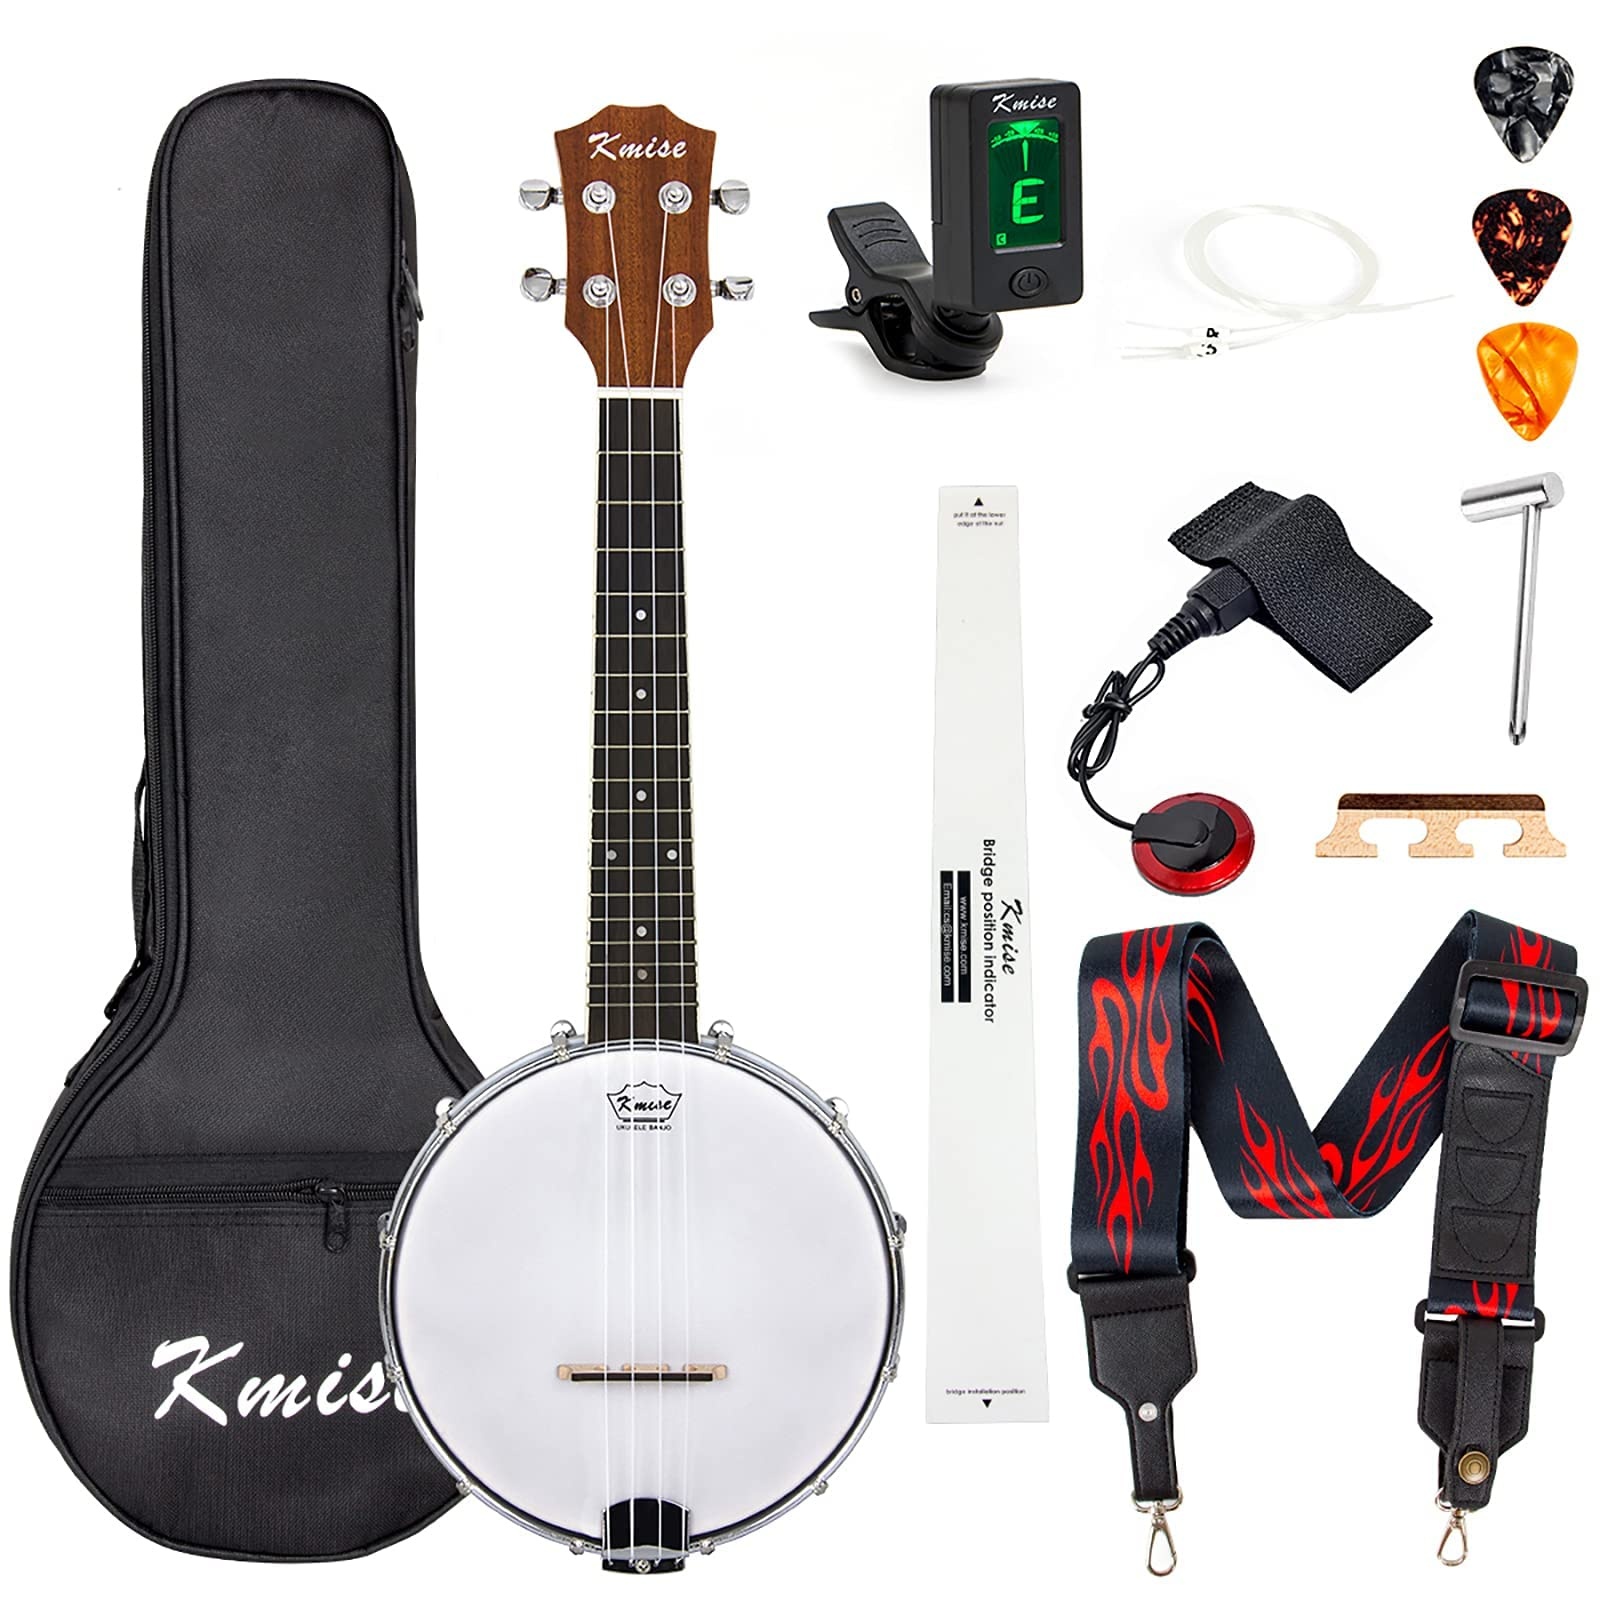
Kmise, 4, Banjo Ukulele, Concert Size 23 Inch (With Bag Tuner Strap Strings Pickup)
banjo
Brand: Kmise
Category: Arts & Entertainment > Hobbies & Creative Arts > Musical Instruments > String Instruments > Ukuleles